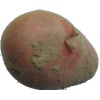
Label: Potato Red 1